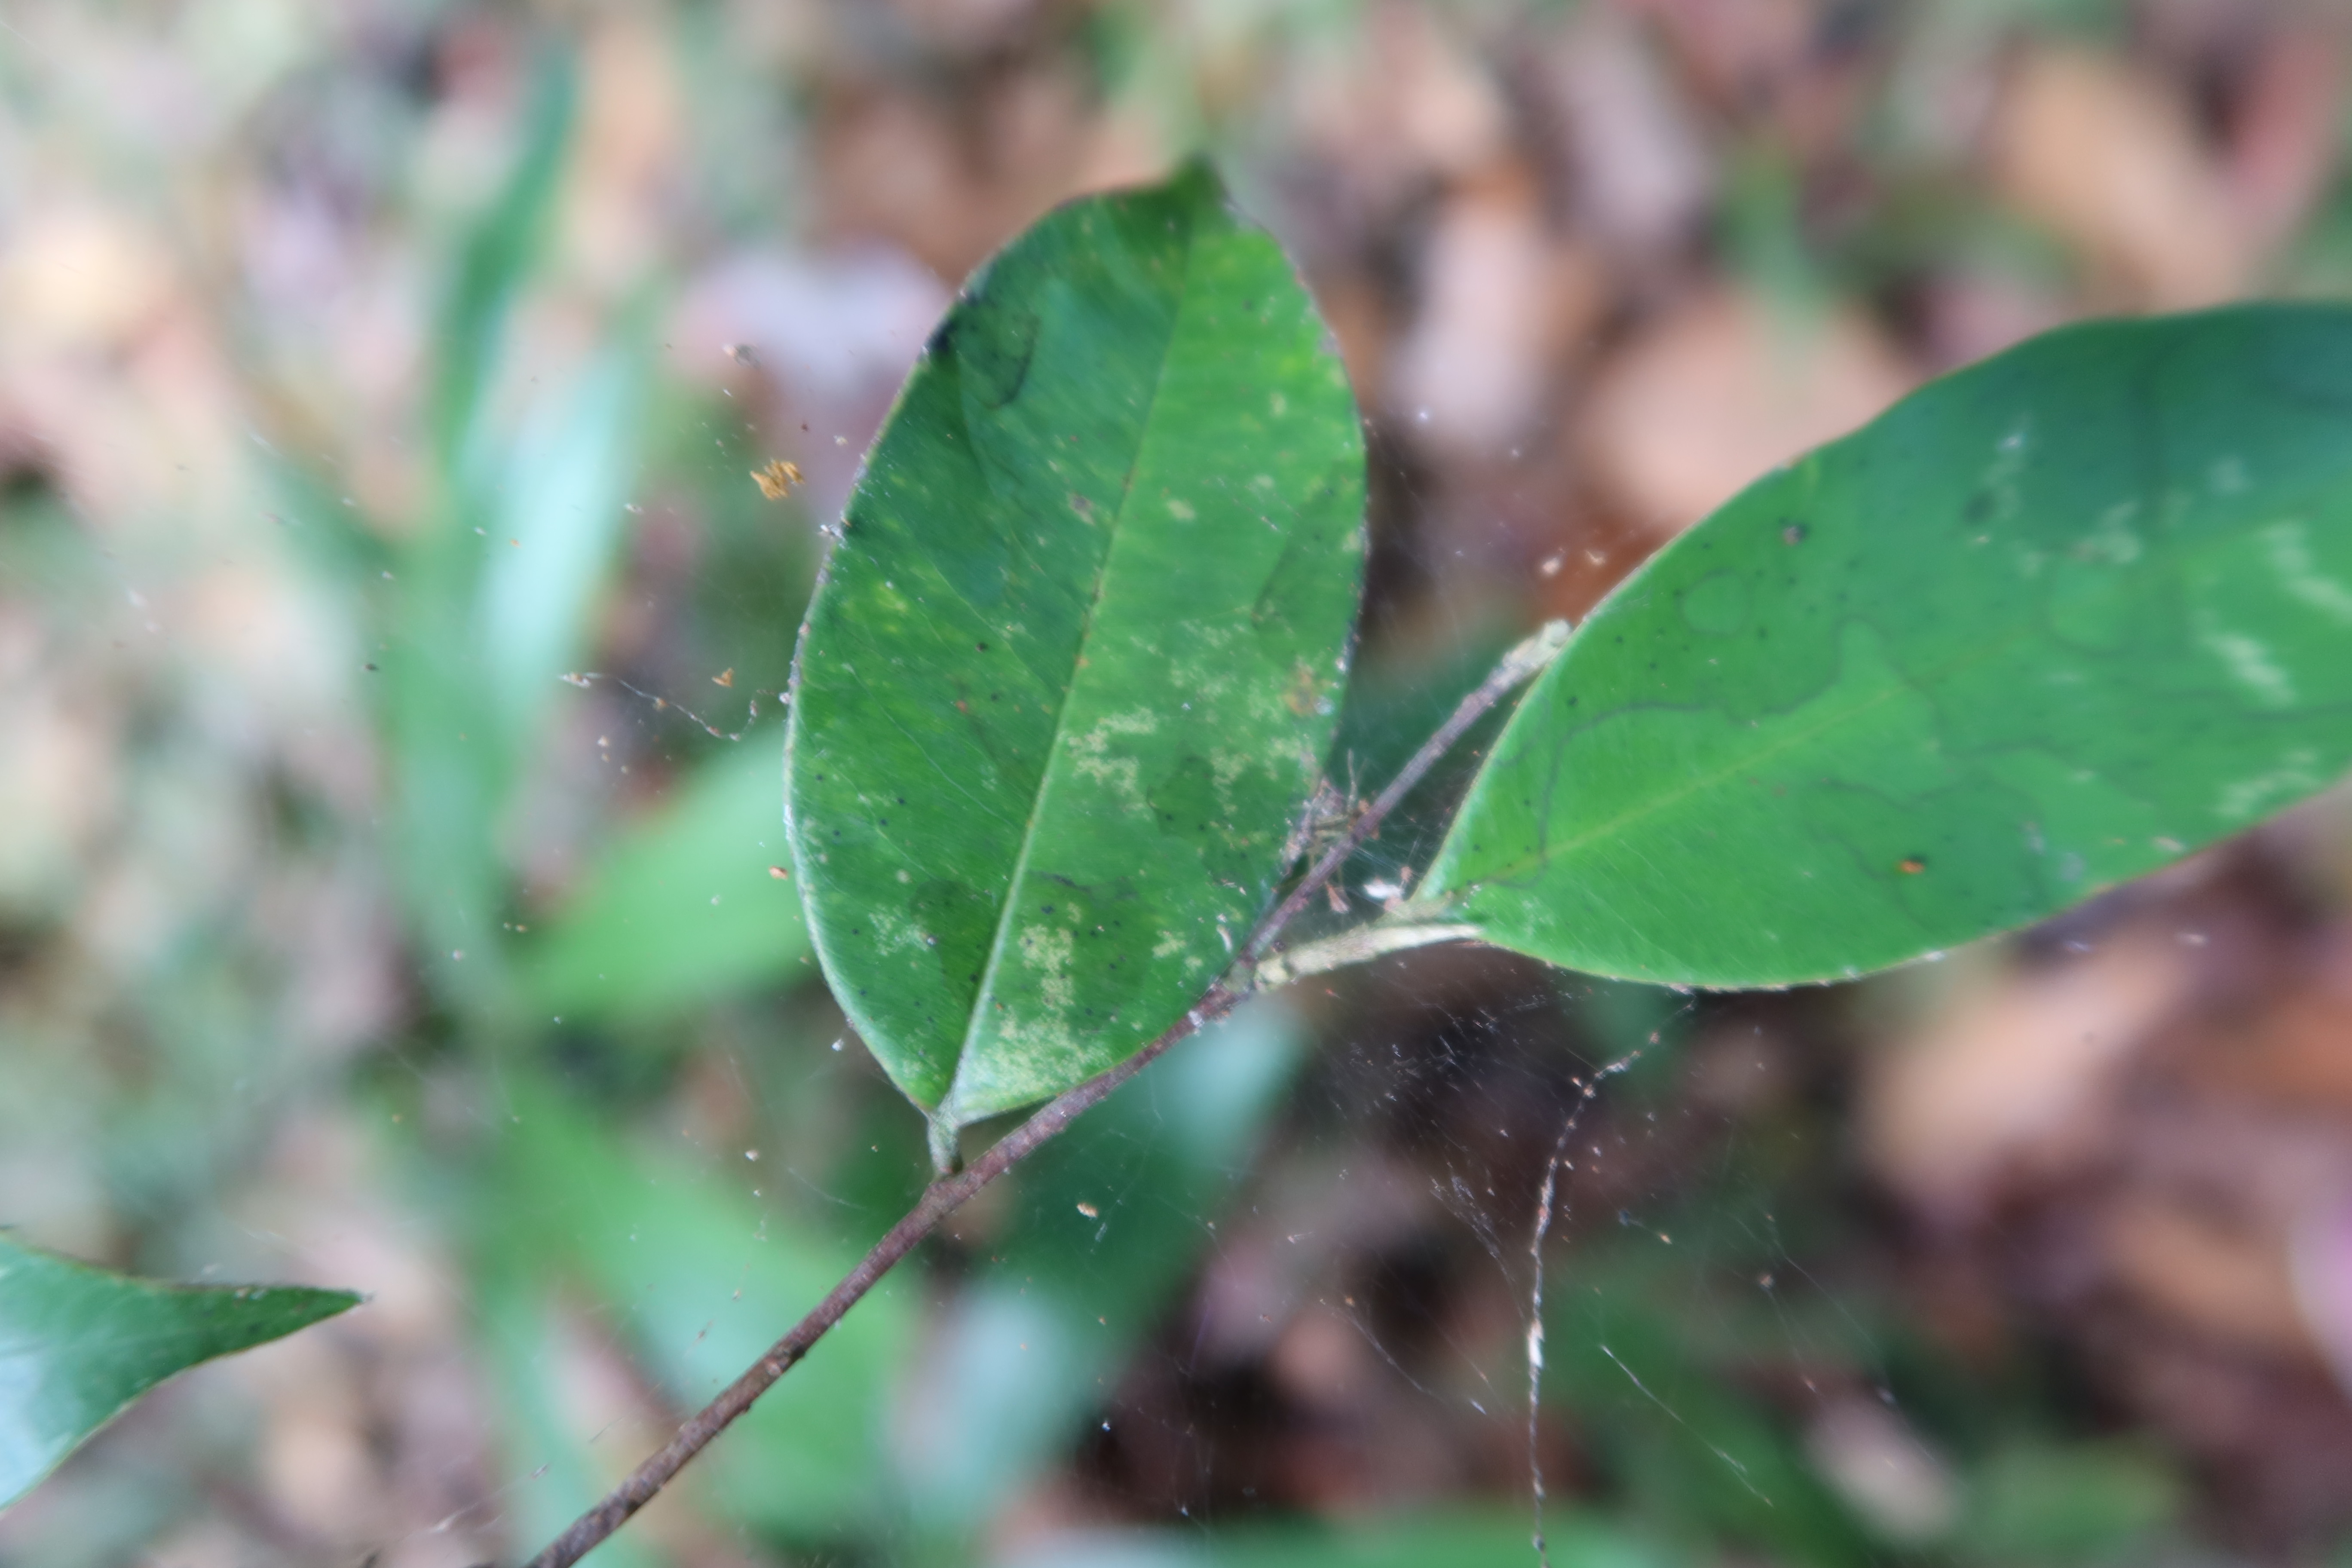
Label: Downy mildew